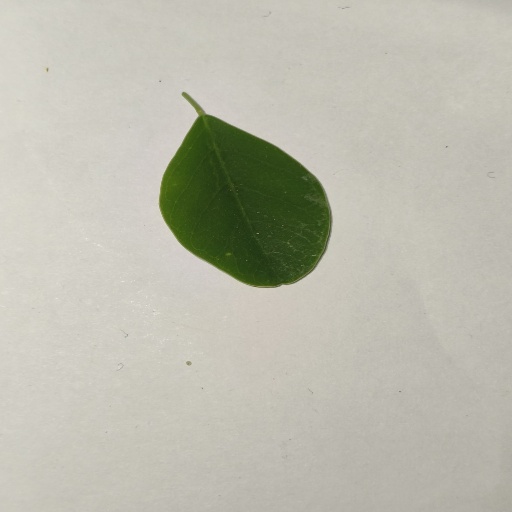
Species: Sojina
Leaf condition: Healthy Leaf